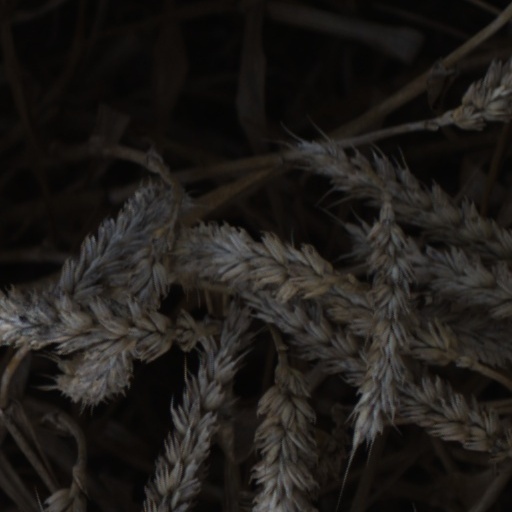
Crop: wheat